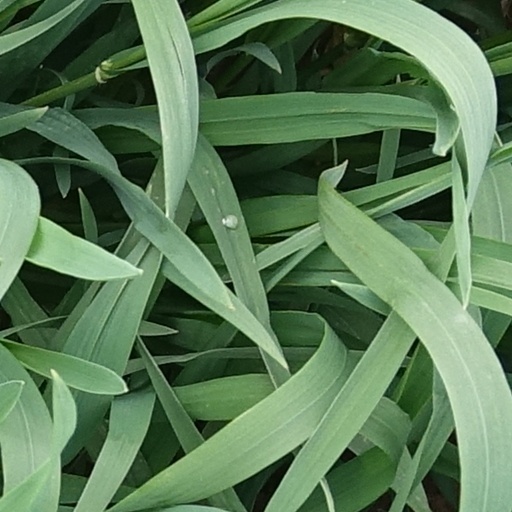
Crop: wheat